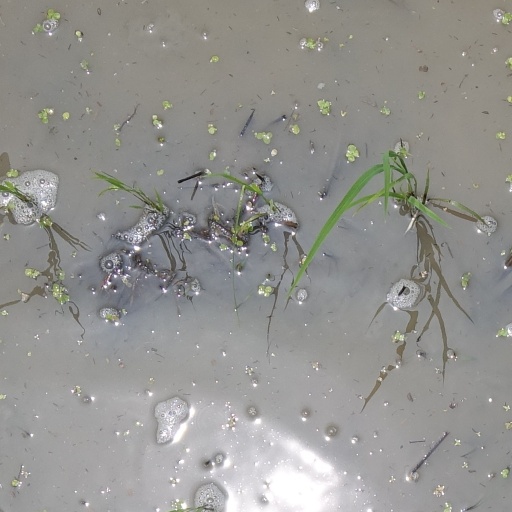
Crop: rice